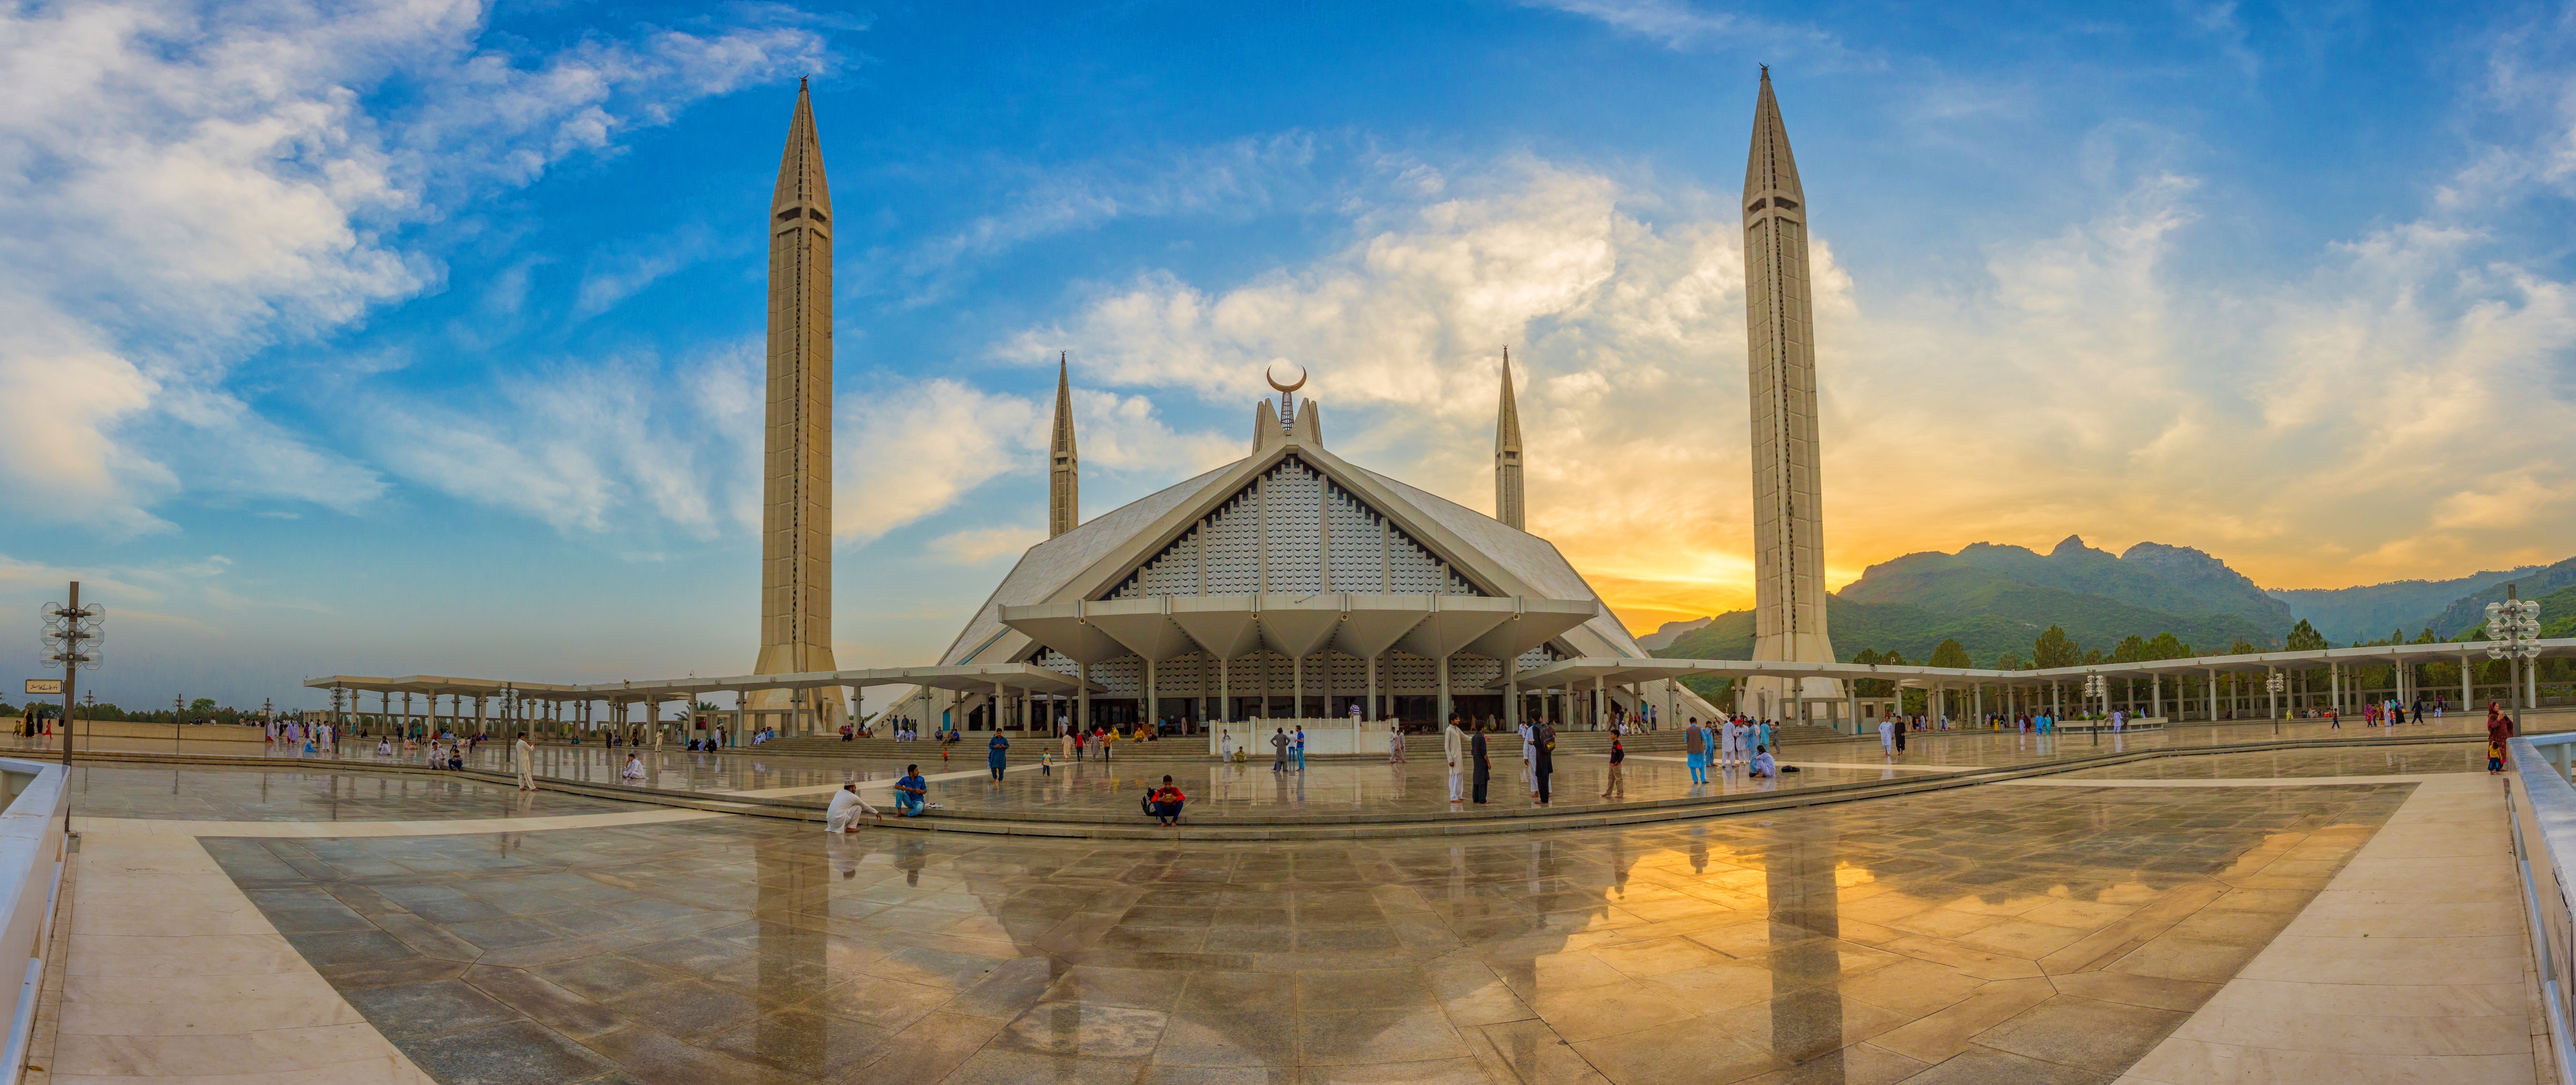
architecture, sky, sunset, building, monument, panorama, plaza, landmark, place of worship, marble, mosque